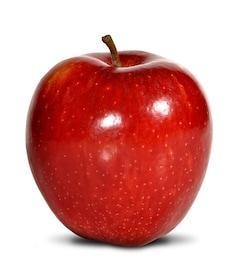
Label: apple